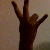
The image shows a hand gesture representing the number 7 in Indian Sign Language.